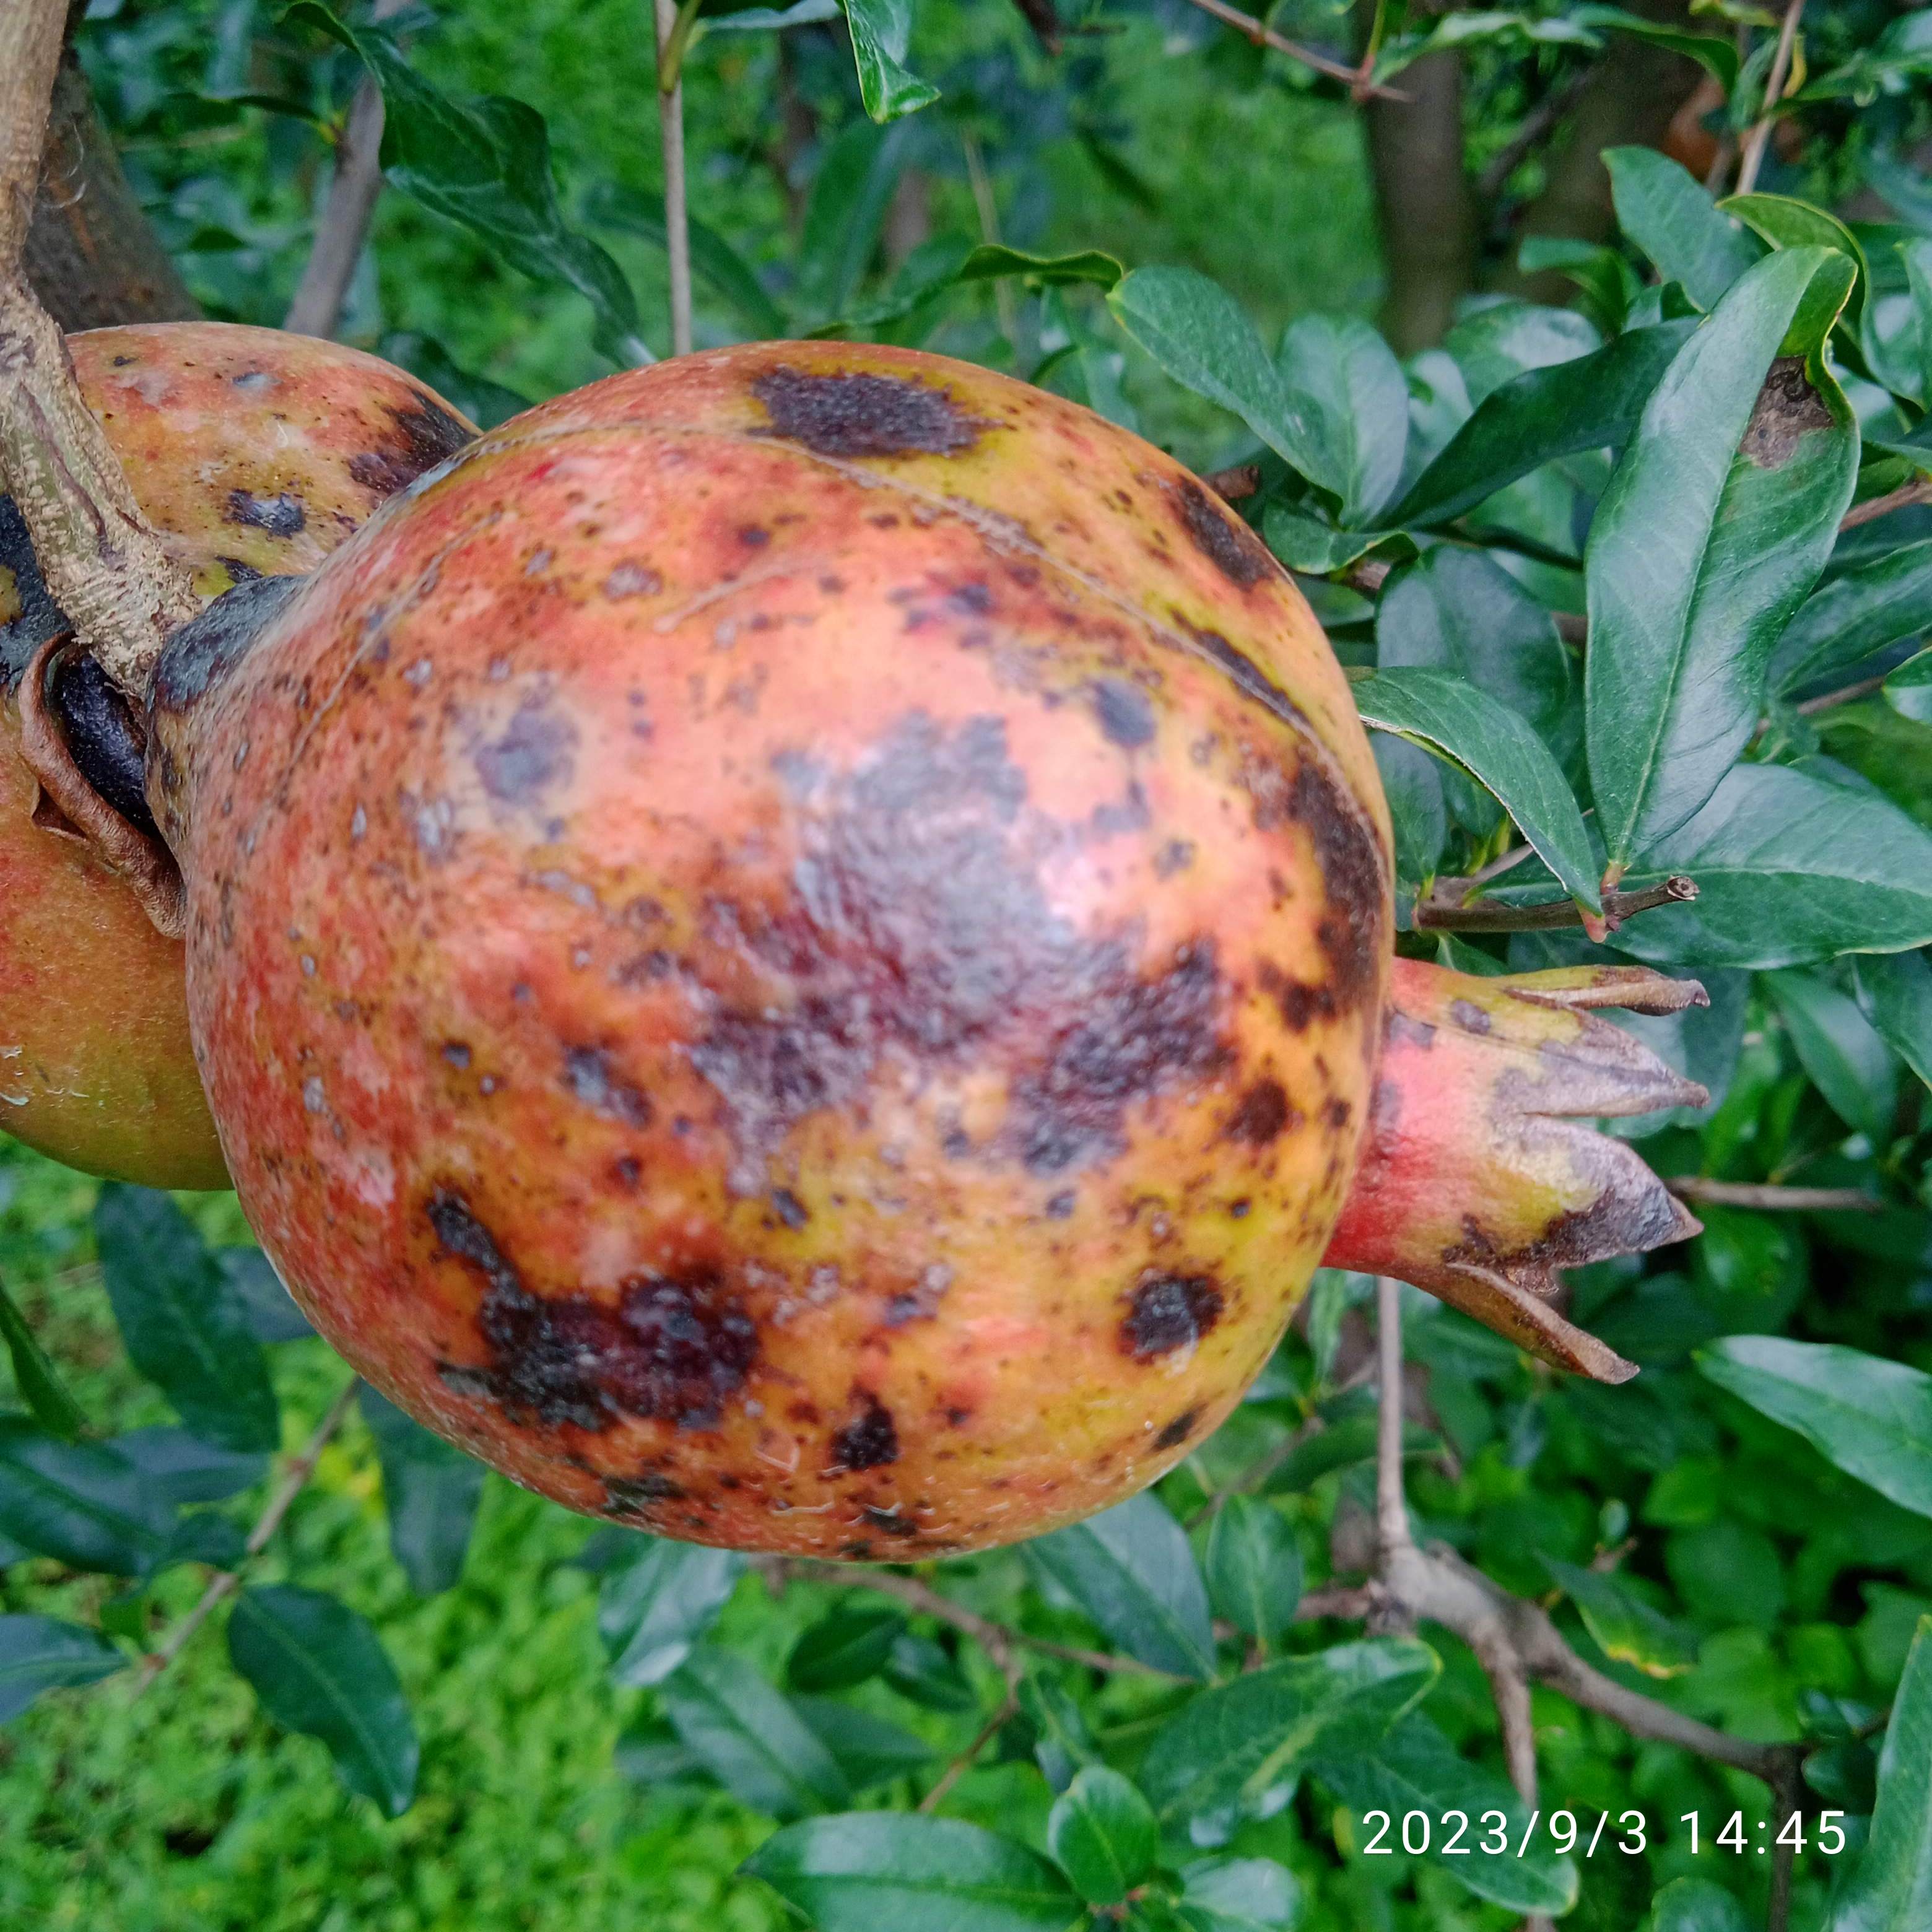
Label: Anthracnose